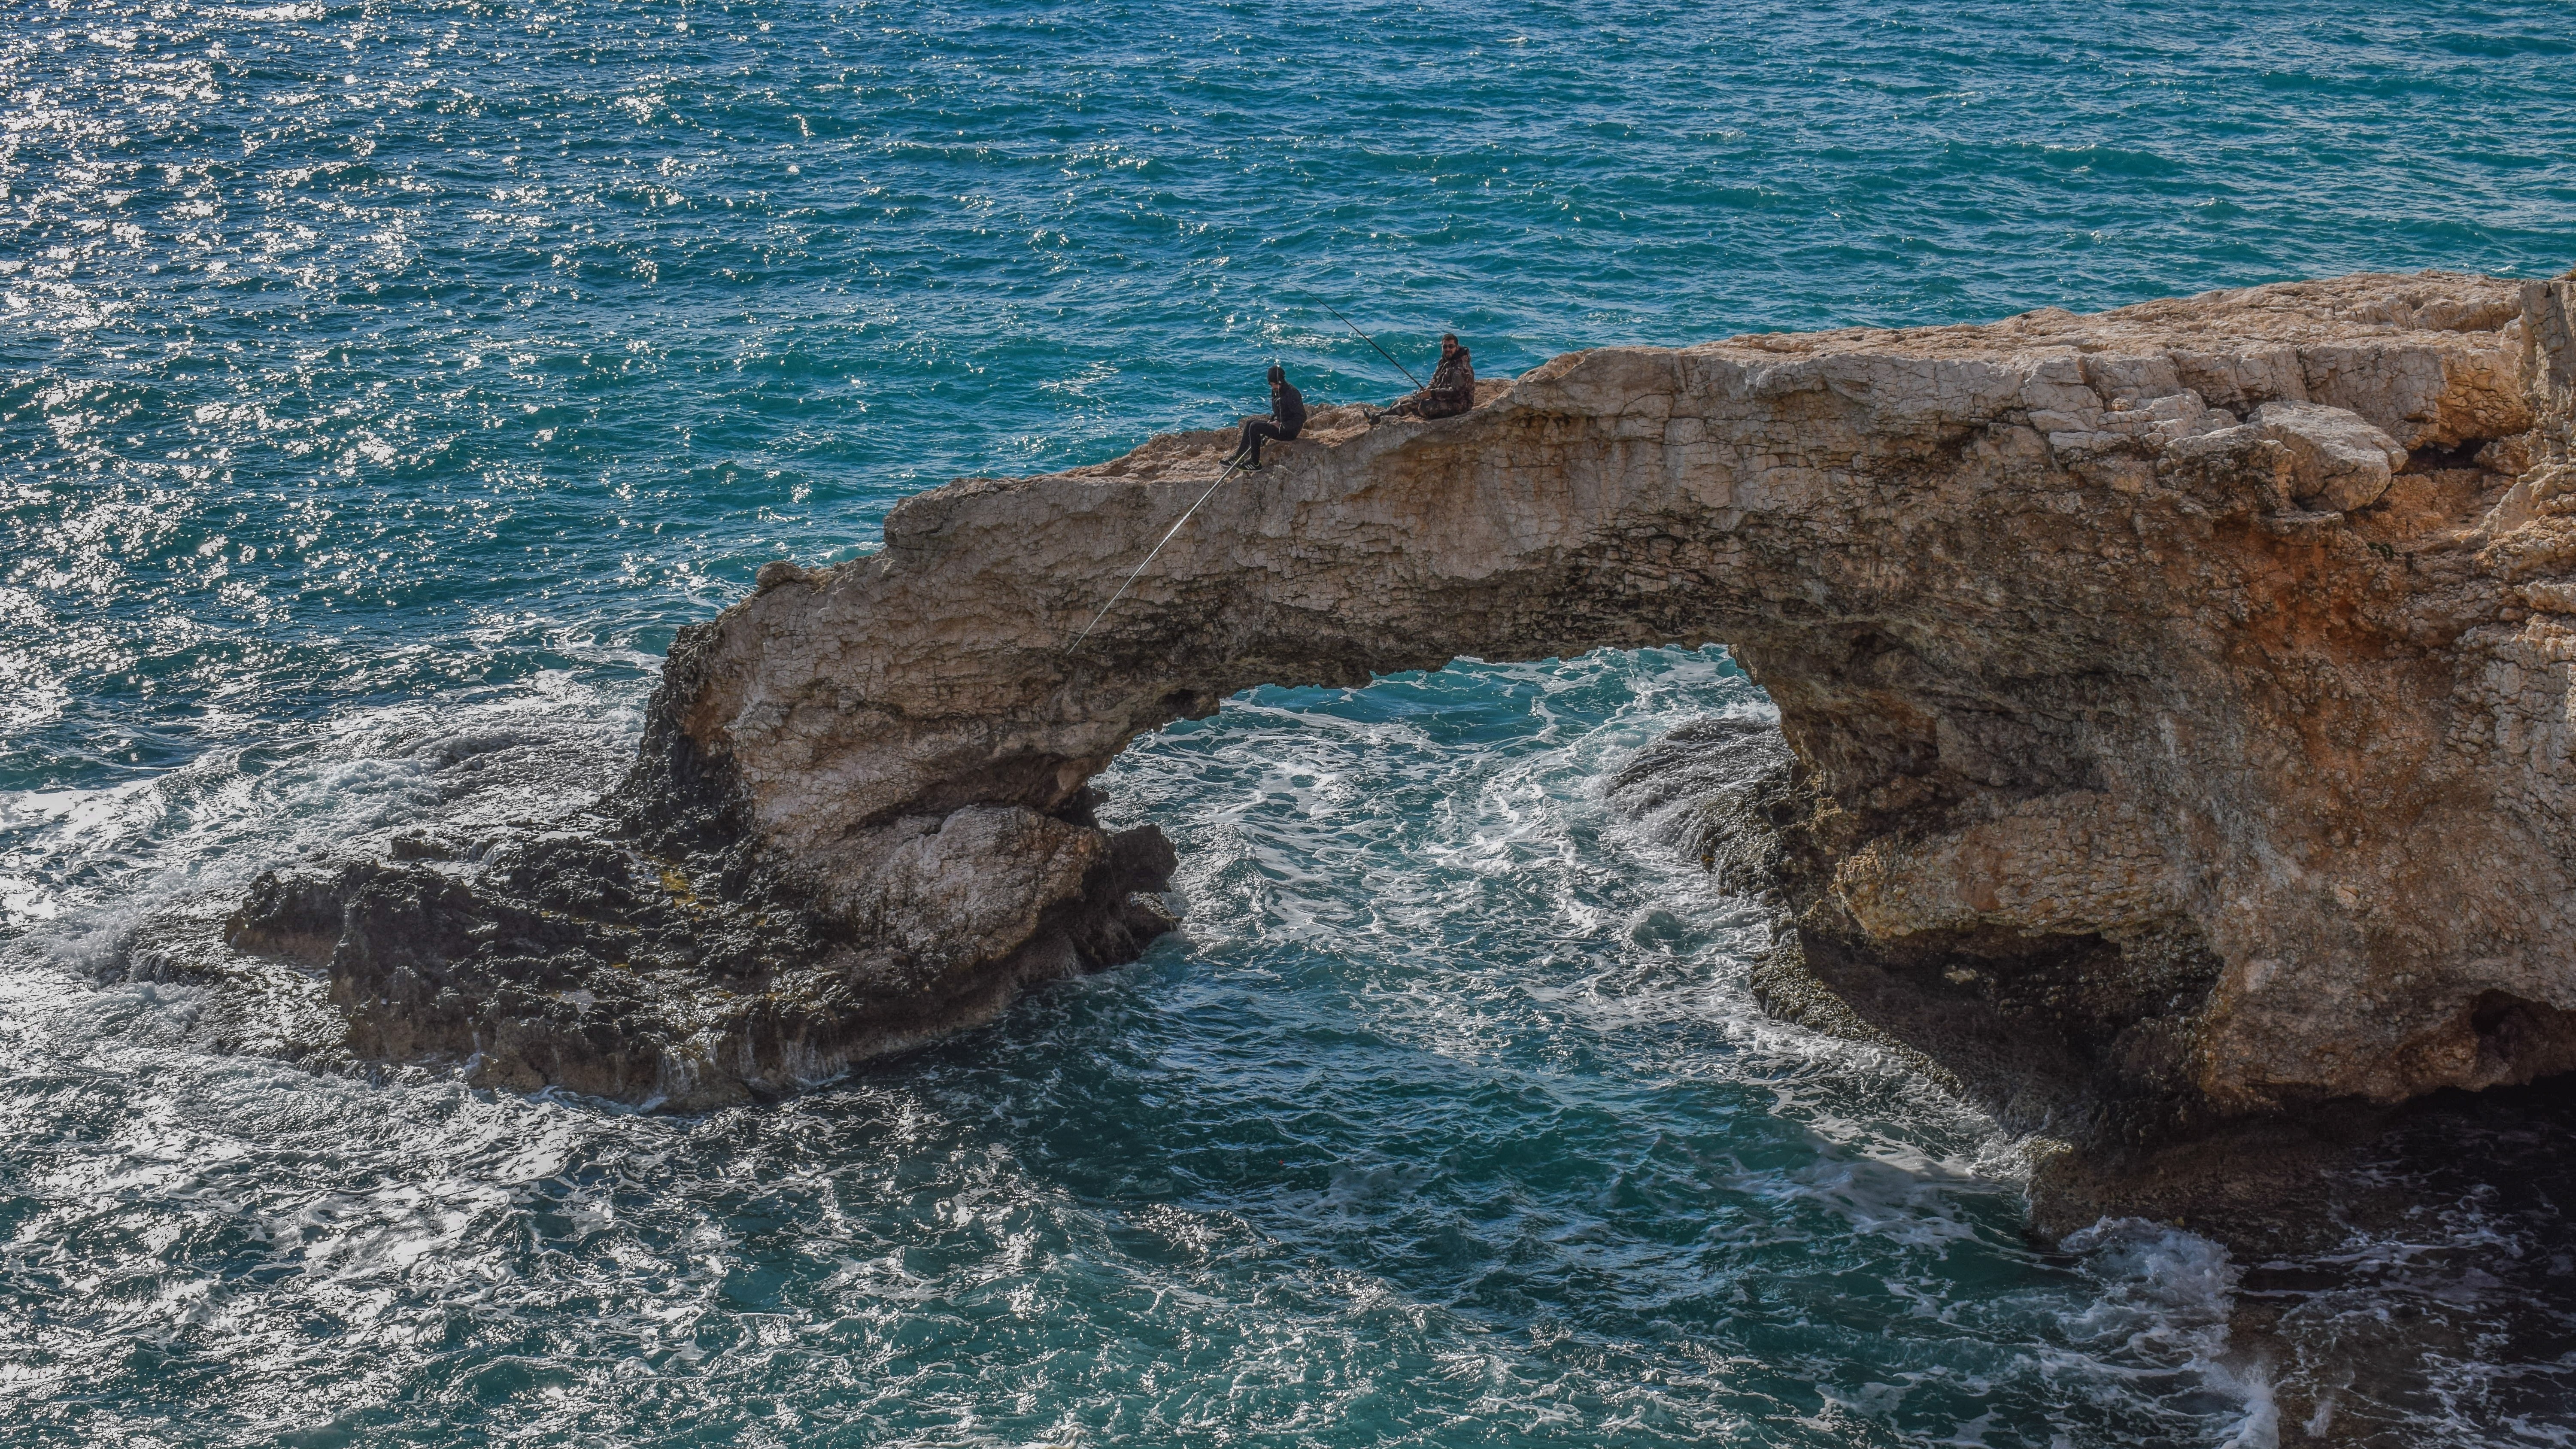
sea, coast, water, nature, rock, ocean, shore, wave, formation, cliff, arch, vehicle, scenic, fishing, couple, sightseeing, attraction, tourism, terrain, erosion, geology, geological, cyprus, cape, ayia napa